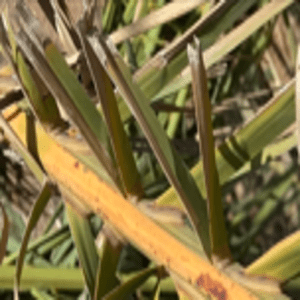
Label: Rachis Blight